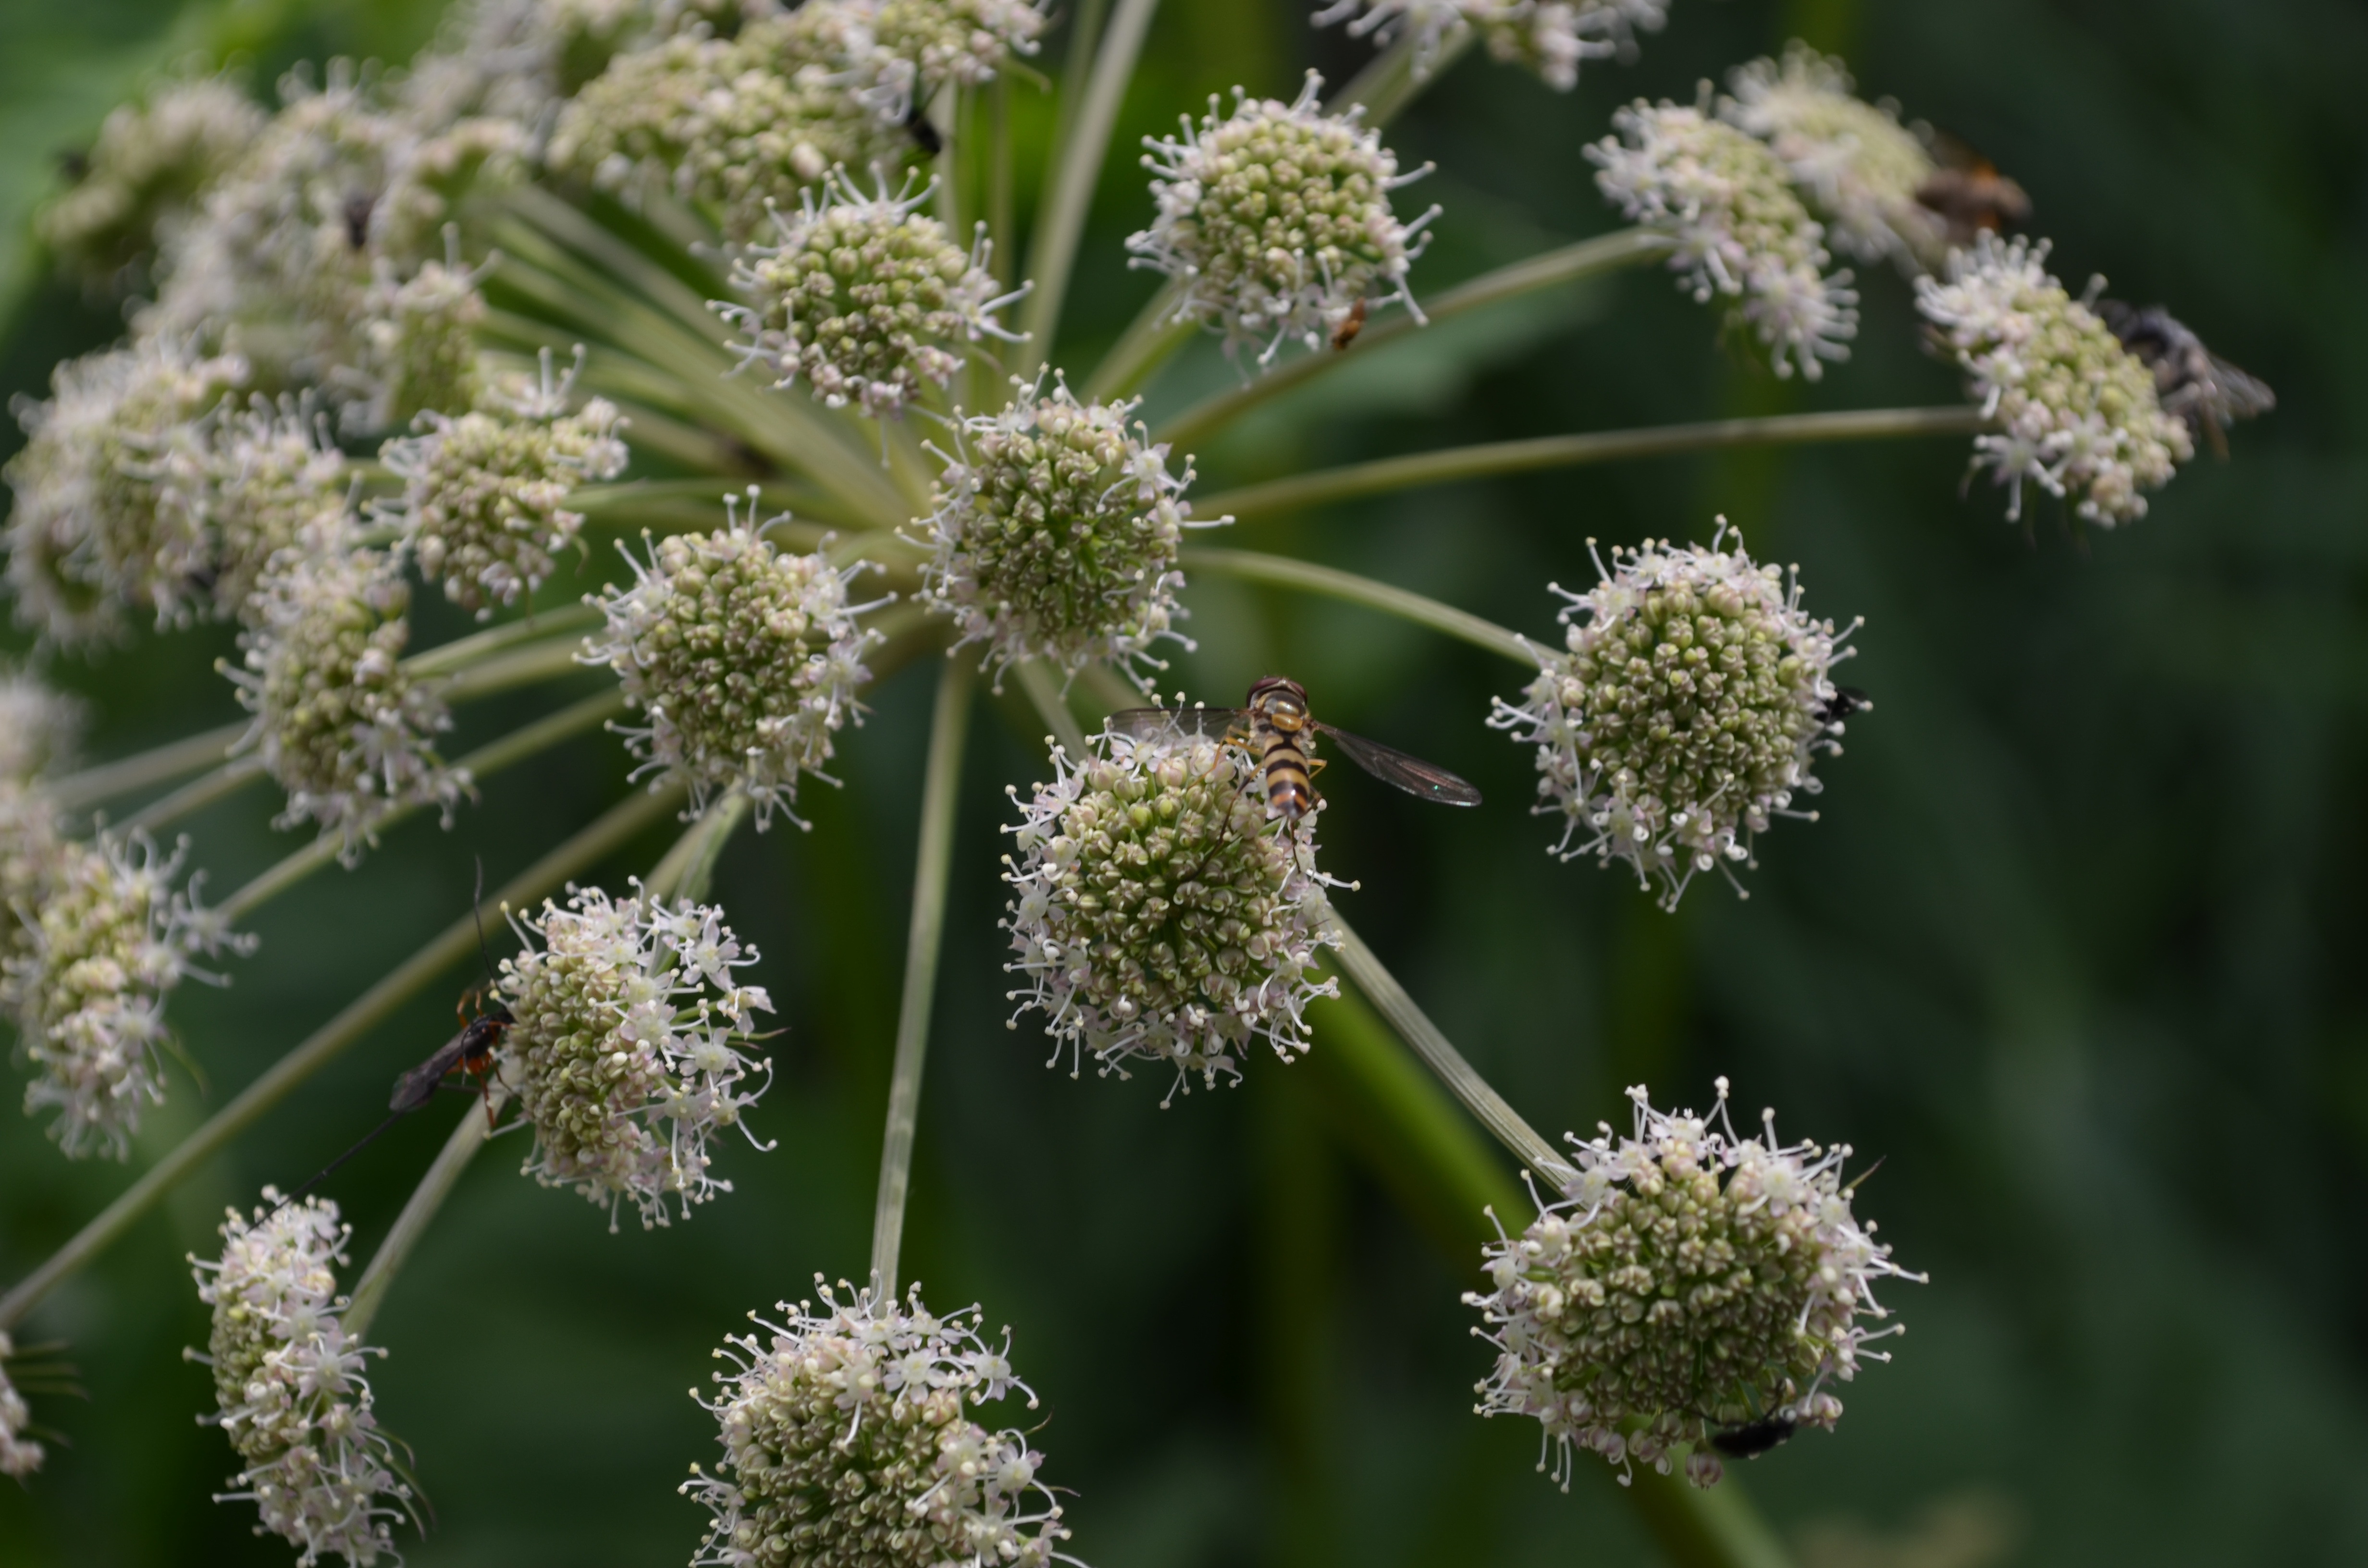
nature, plant, flower, green, herb, produce, macro, botany, closeup, flora, shrub, meadowsweet, anthriscus, flowering plant, detail of, angelica, cow parsley, land plant, apiales, parsley family